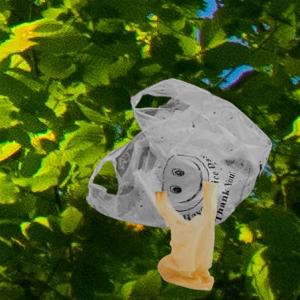
Label: plasticbags